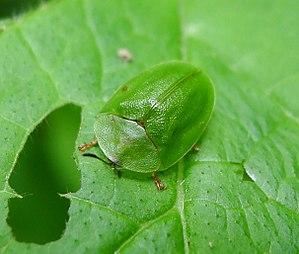
Le parc transfrontalier du ǀAi-ǀAis/Richtersveld est un parc national partagé entre l'Afrique du Sud et la Namibie qui regroupe deux anciens parcs nationaux, le parc national du Richtersveld en Afrique du Sud et le parc récréatif des sources chaudes de ǀAi-ǀAis en Namibie. C'est un vaste désert de montagne, géré conjointement par les Namas et SANParks, qui abrite la plus grande variété au monde de plantes succulentes.